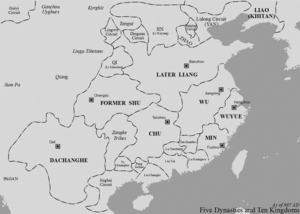
La période des Cinq Dynasties et des Dix Royaumes est une ère de bouleversement politique en Chine entre 907 et 979, faisant suite à la chute de la dynastie Tang et précédant la dynastie Song. Durant cette période, cinq dynasties se succèdent rapidement dans le nord de la Chine, pendant que plus de douze États indépendants sont fondés principalement dans le sud.